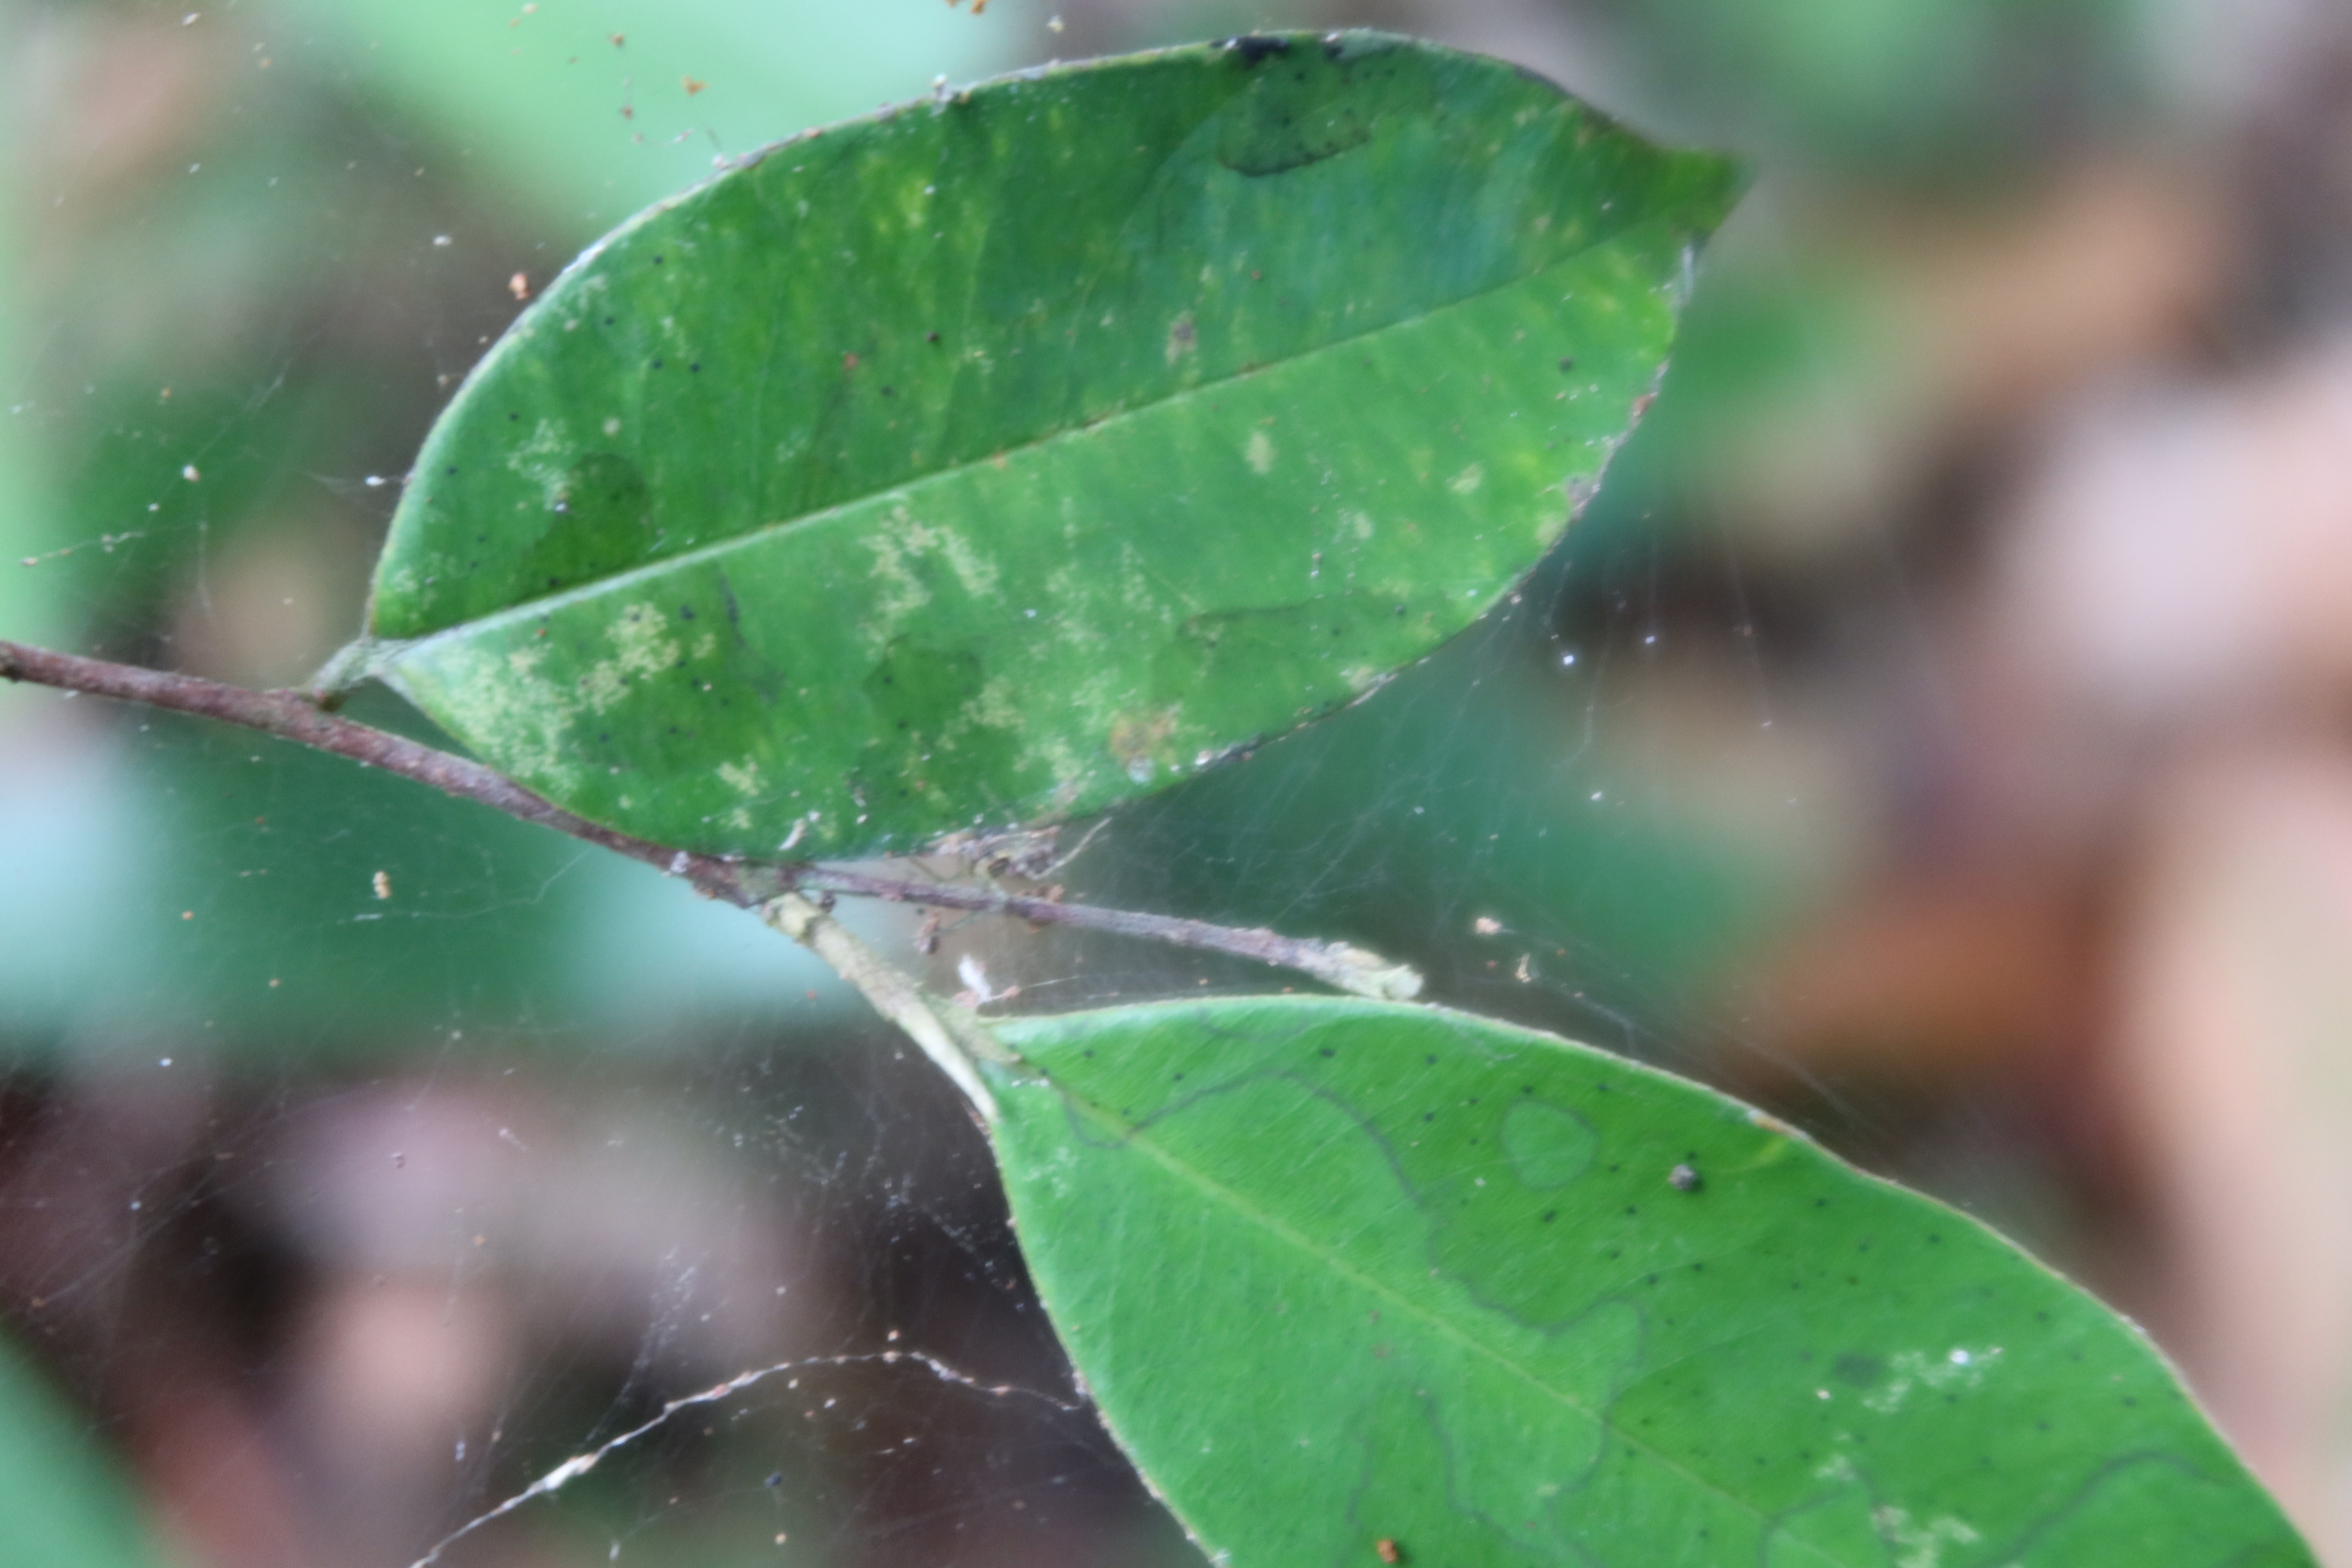
Label: Black spots